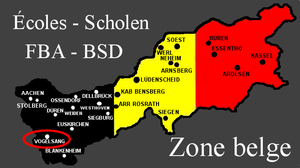
École de Vogelsang
L’École de Vogelsang, un établissement d’enseignement de la Communauté française de Belgique, une école belge des Forces belges en Allemagne, ferme définitivement ses portes le 30 juin 2005.